BPIFB3

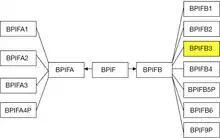
BPIFB3 is a member of the BPI-fold gene family and the BPI/LBP/PLUN protein superfamily

Genes for the BPI/LBP/PLUNC superfamily are found in all vertebrate species, including distant homologs in non-vertebrate species such as insects, mollusks, and roundworms. Within that broad grouping is the BPIF gene family whose members encode the BPI fold structural motif and are found clustered on a single chromosome, e.g., Chromosome 20 in humans, Chromosome 2 in mouse, Chromosome 3 in rat, Chromosome 17 in pig, Chromosome 13 in cow. The BPIF gene family is split into two groupings, BPIFA and BPIFB. In humans, BIPFA consists of 3 protein encoding genes "BPIFA1", "BPIFA2", "BPIFA3", and 1 pseudogene "BPIFA4P"; while BPIFB consists of 5 protein encoding genes "BPIFB1", "BPIFB2", "BPIFB3", "BPIFB4", "BPIFB6" and 2 pseudogenes "BPIFB5P", "BPIFB9P". What appears as pseudogenes in humans may appear as fully functional genes in other species.